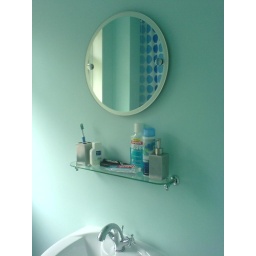
Mirror and shelf in the bathroom